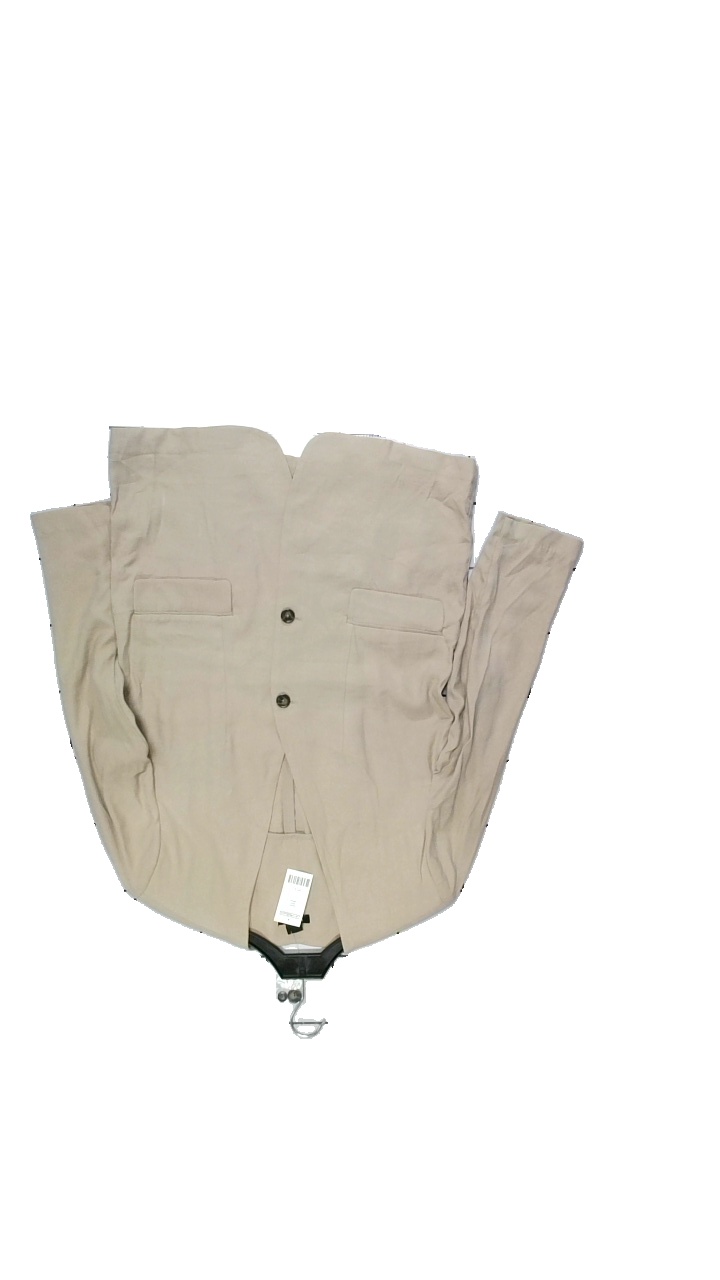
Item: Blazer (Ladies)
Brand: Lindex
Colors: Beige
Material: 92% Viskose, 8% Polyester
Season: All
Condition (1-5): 5
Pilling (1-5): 5
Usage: Reuse
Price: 50-100